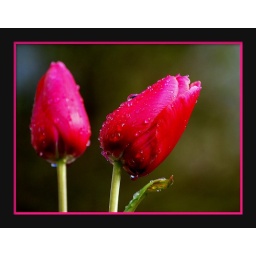
Blodyn o un o erddu Llandyfriog. Another flower from the gardens around Llandyfriog. Back on line on my computer - at last:)))